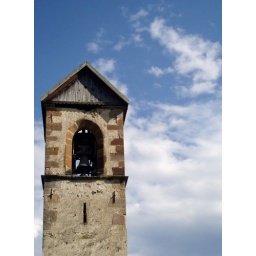
Bell tower under blue sky